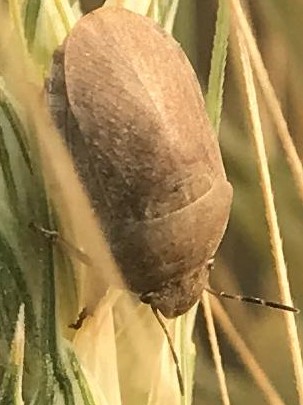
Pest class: occasional_pest